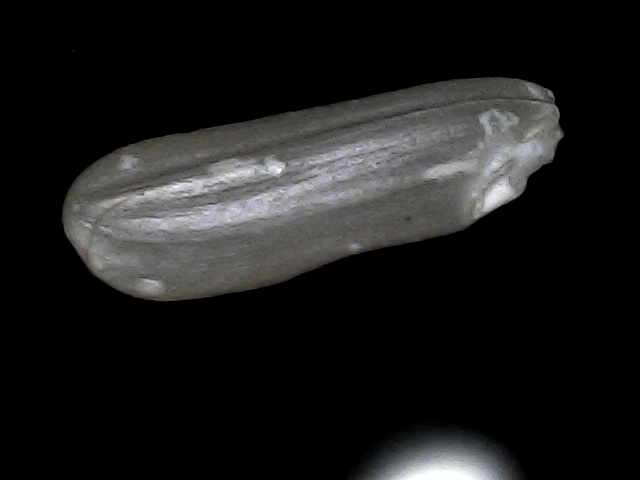
Rice variety: BD49